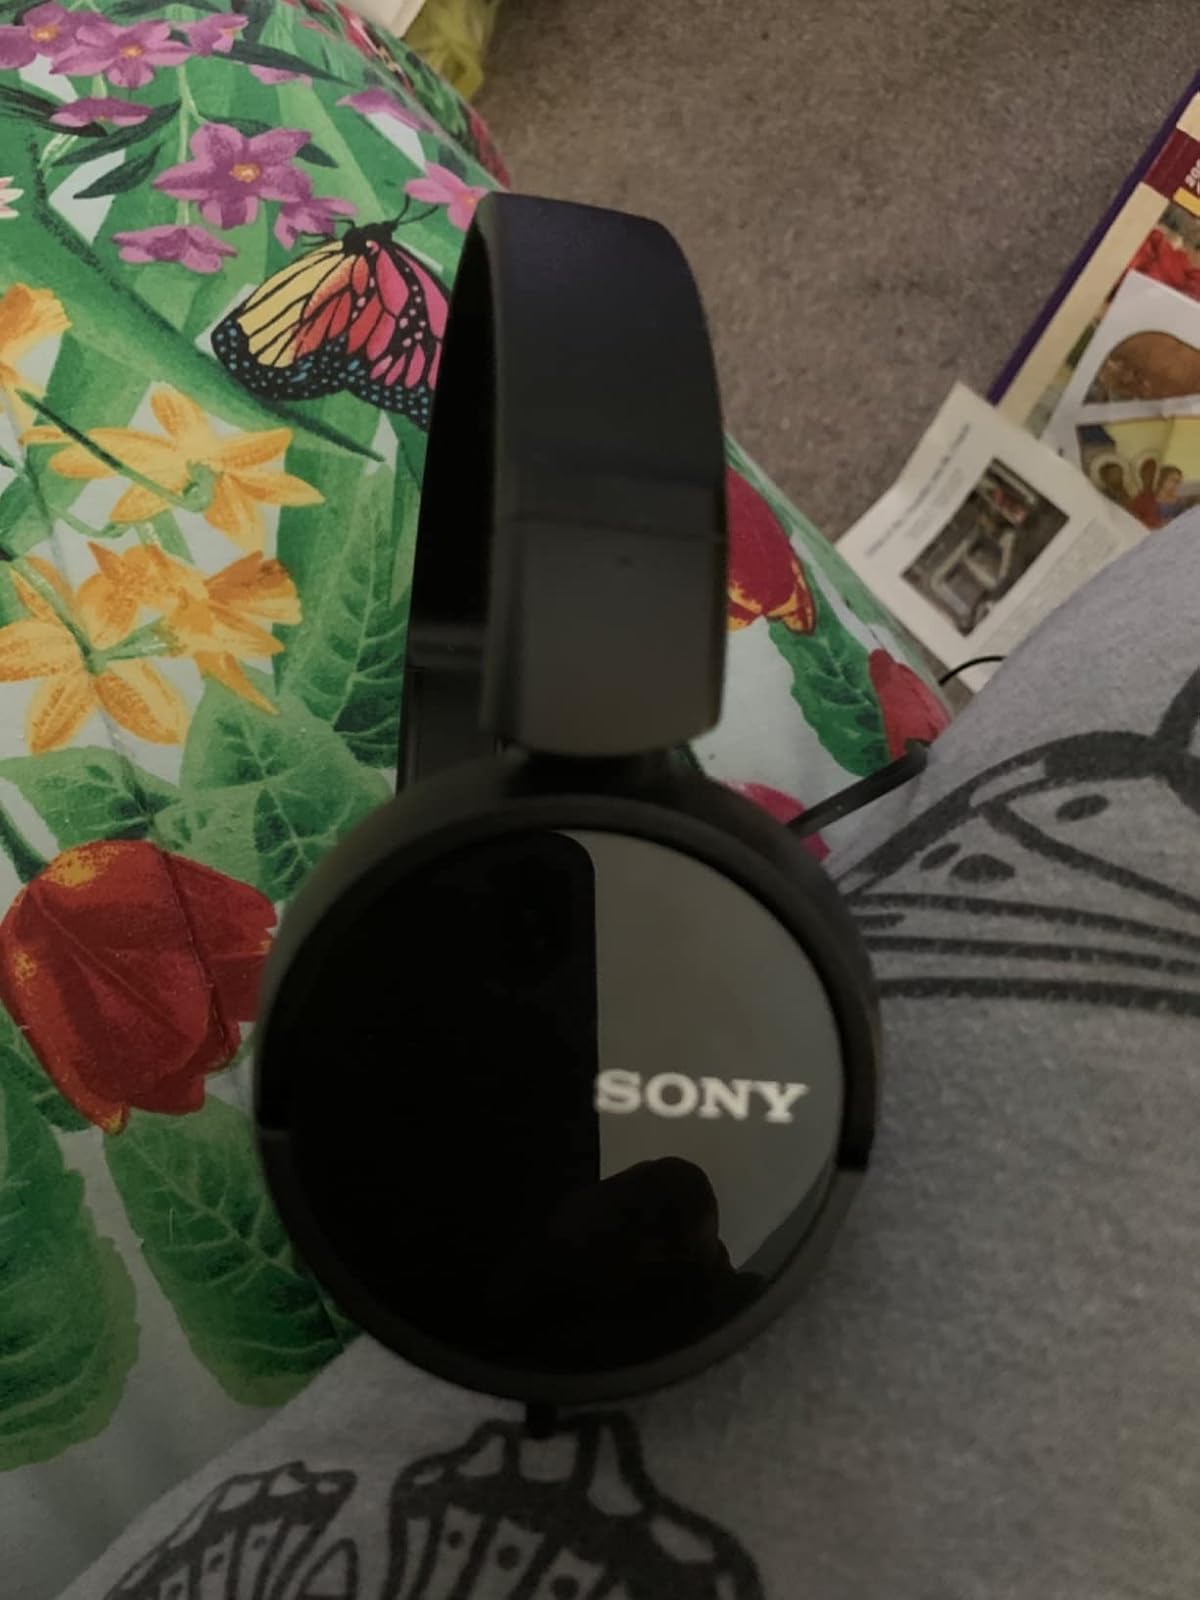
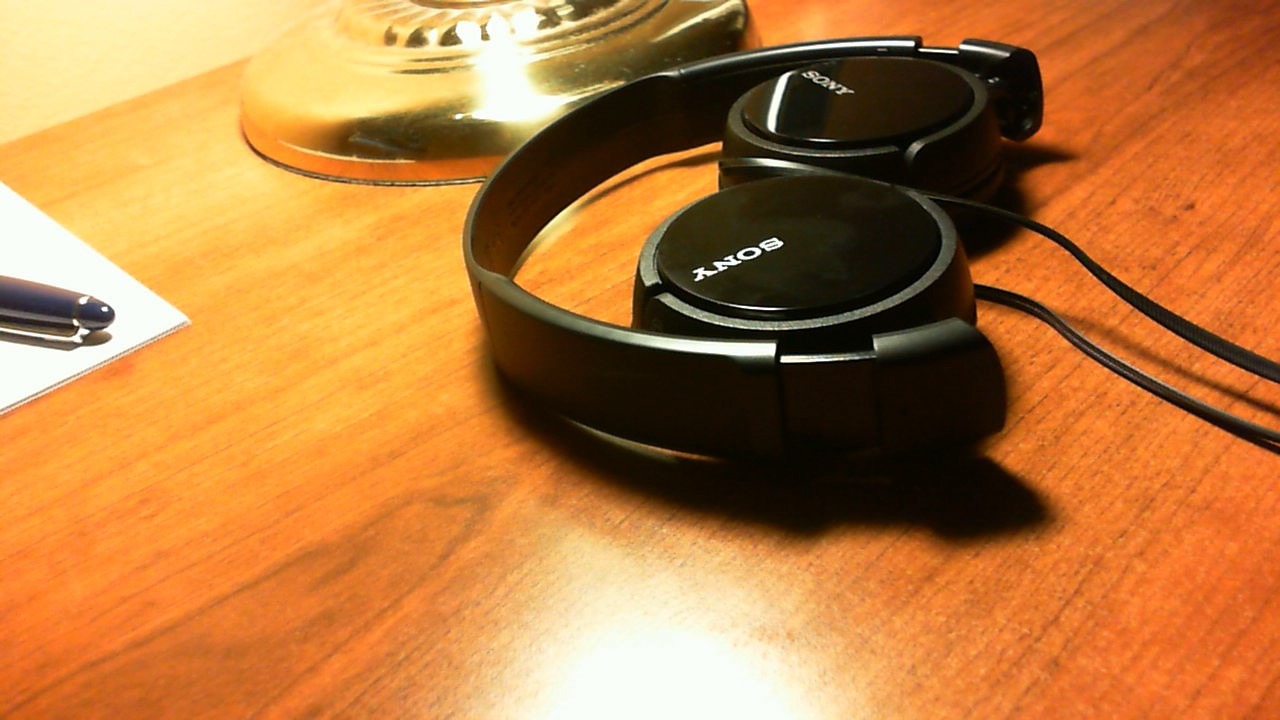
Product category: headphones
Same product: yes